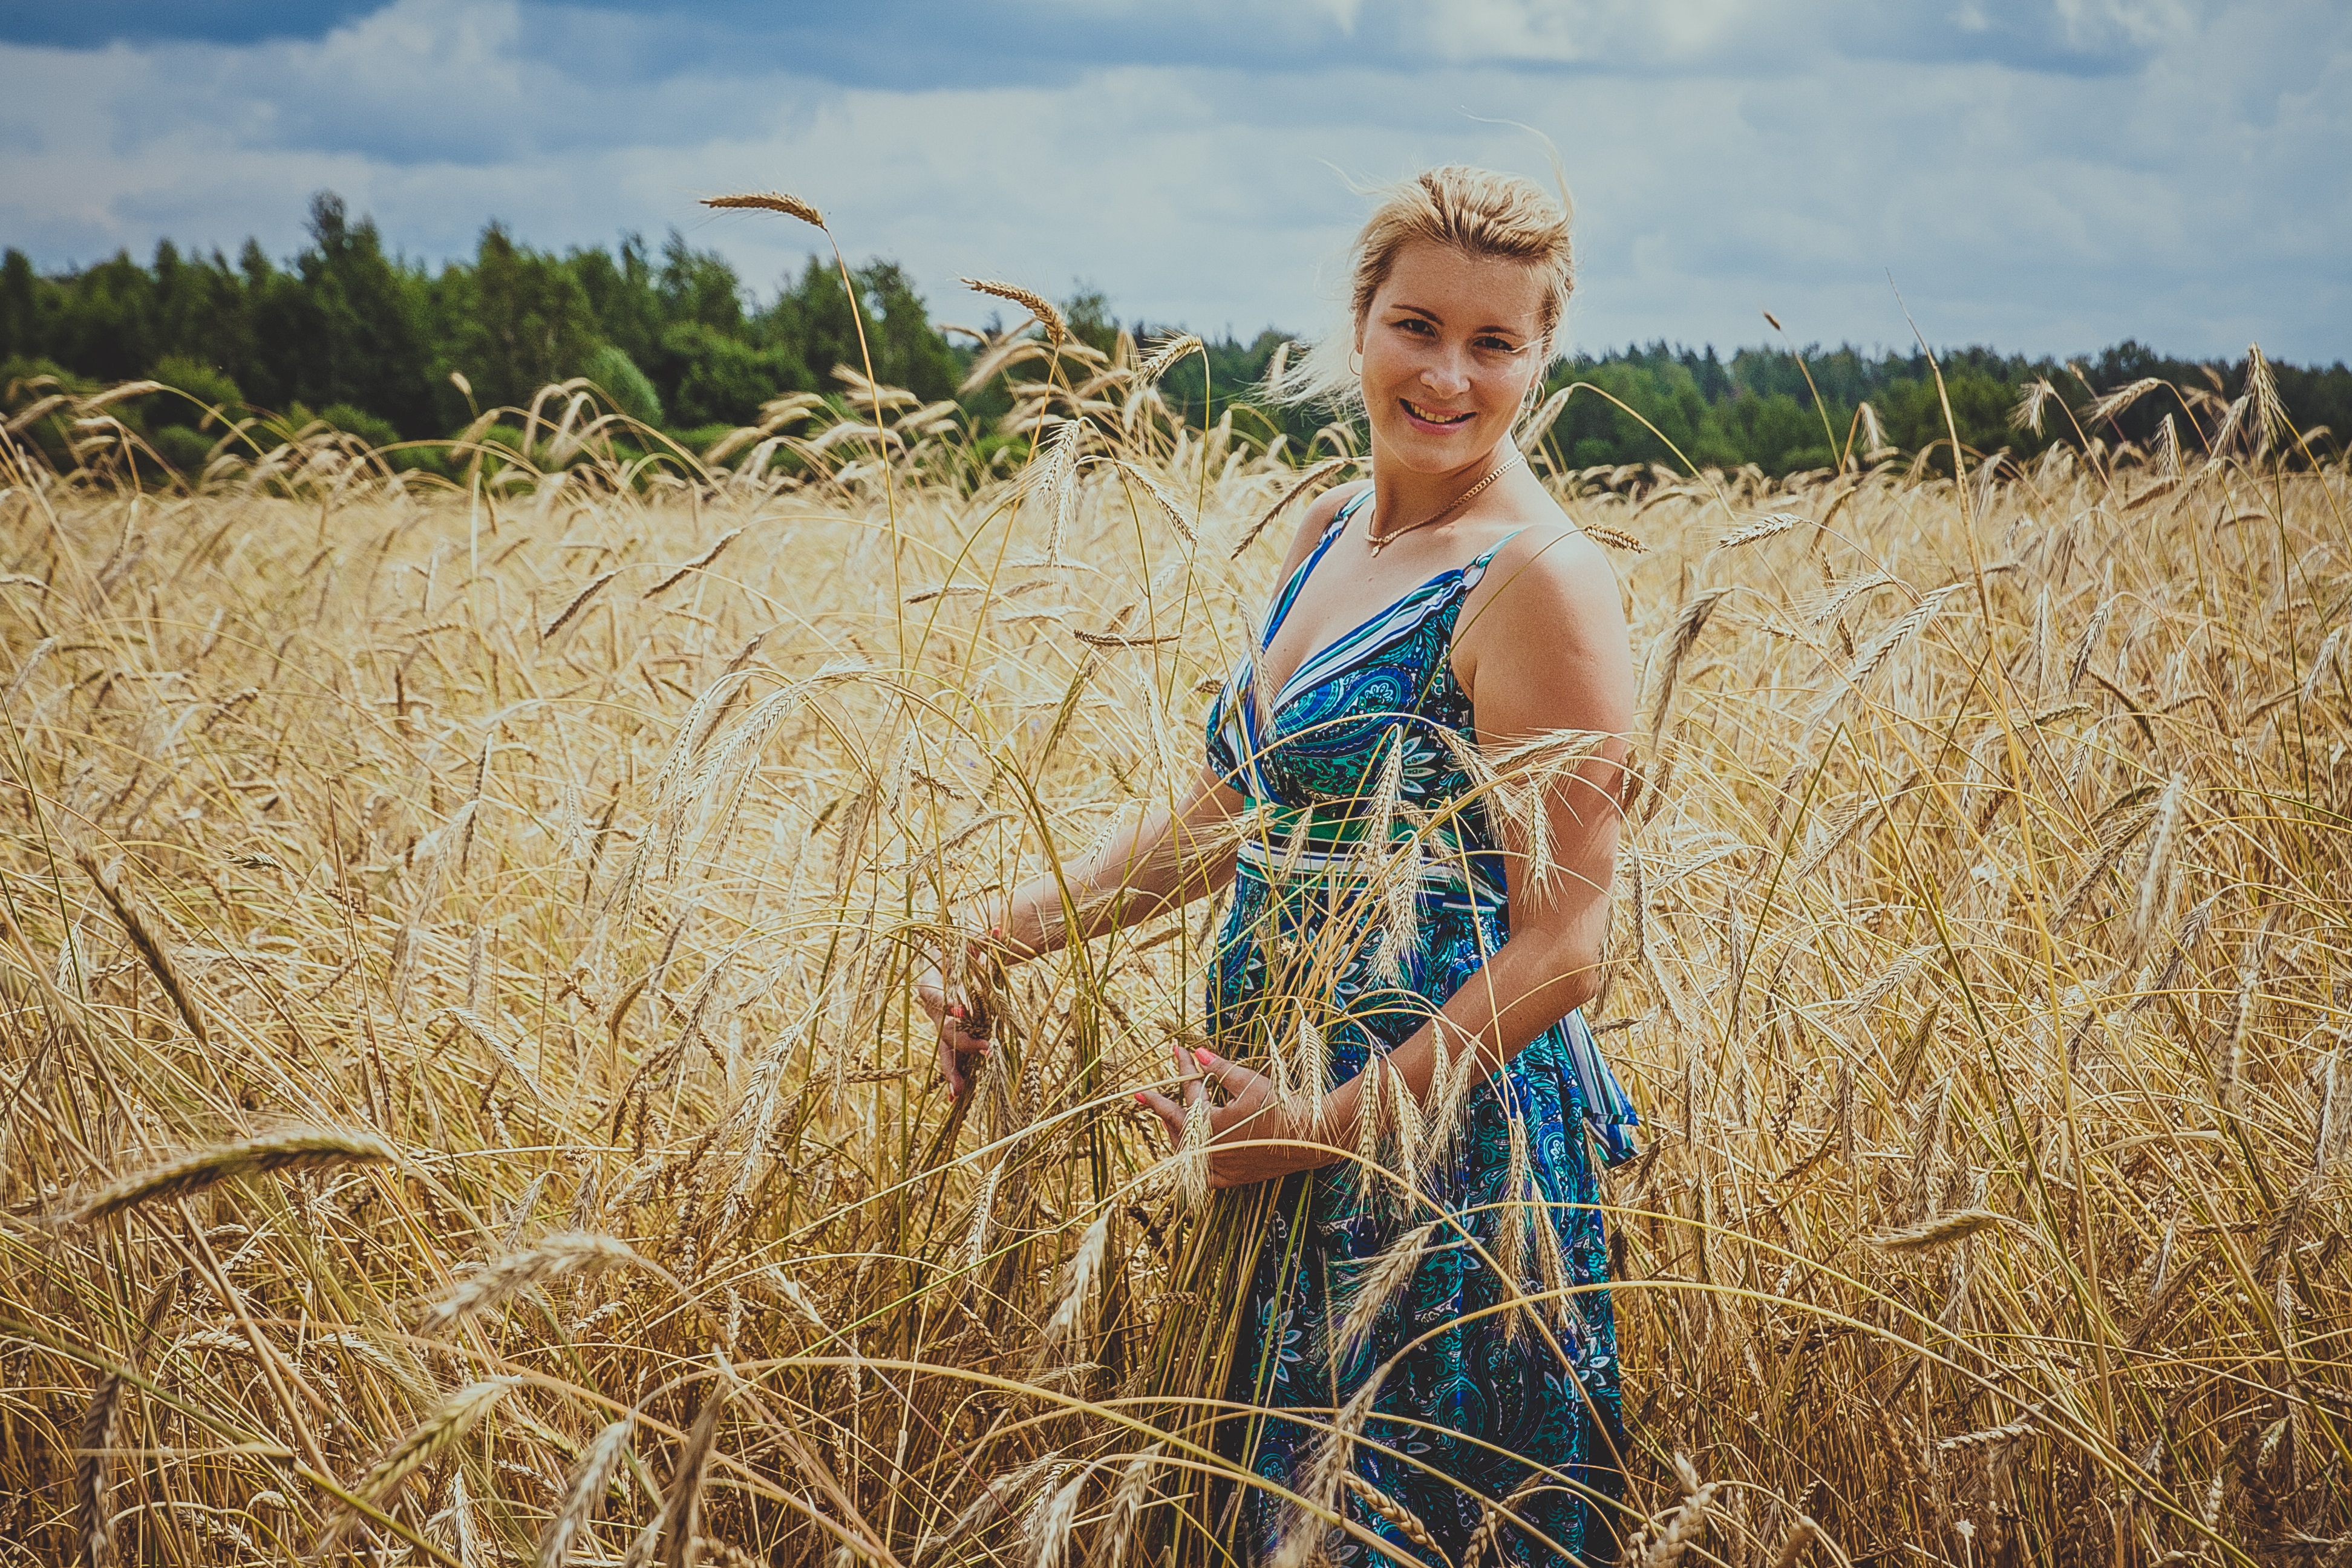
nature, plant, sky, girl, field, wheat, prairie, flower, summer, food, harvest, crop, soil, agriculture, straw, rye, christianity, russia, russian, traditional, rural landscape, rural area, flowering plant, commodity, grass family, land plant, food grain